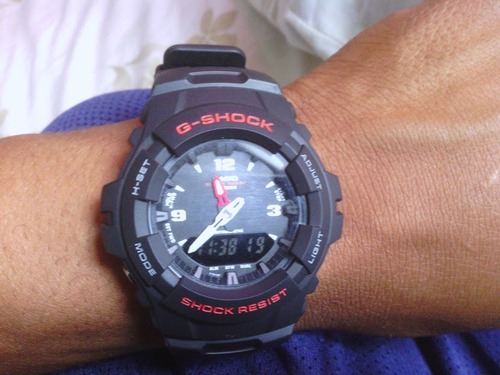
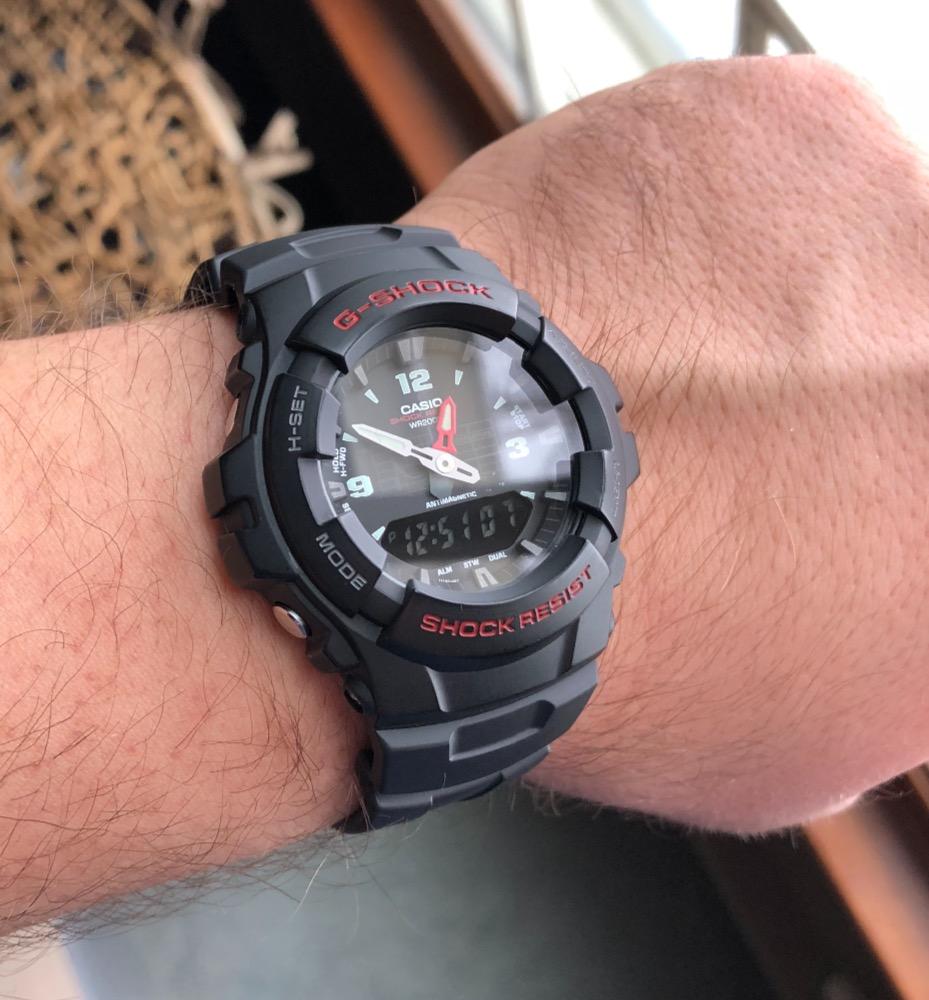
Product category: accessories_watch
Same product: yes